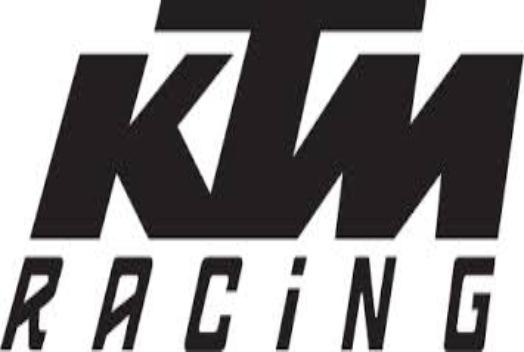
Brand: KTM
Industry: Transportation